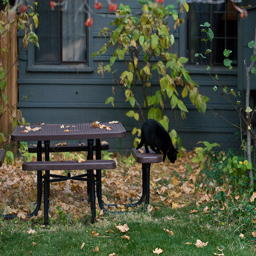
A black cat getting off of a picnic table.
A cat getting ready to jump from a picnic table bench outside of a house.
A cat is jumping from a picnic table in front of a home.
A cat jumping off of a picnic table seat
A black cat sitting on a backyard table and chair set.